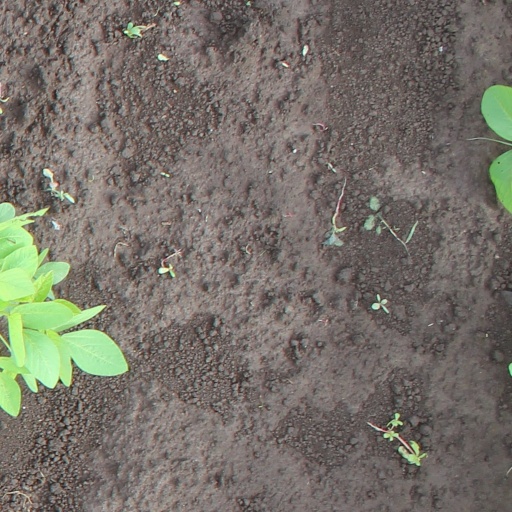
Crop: soybean